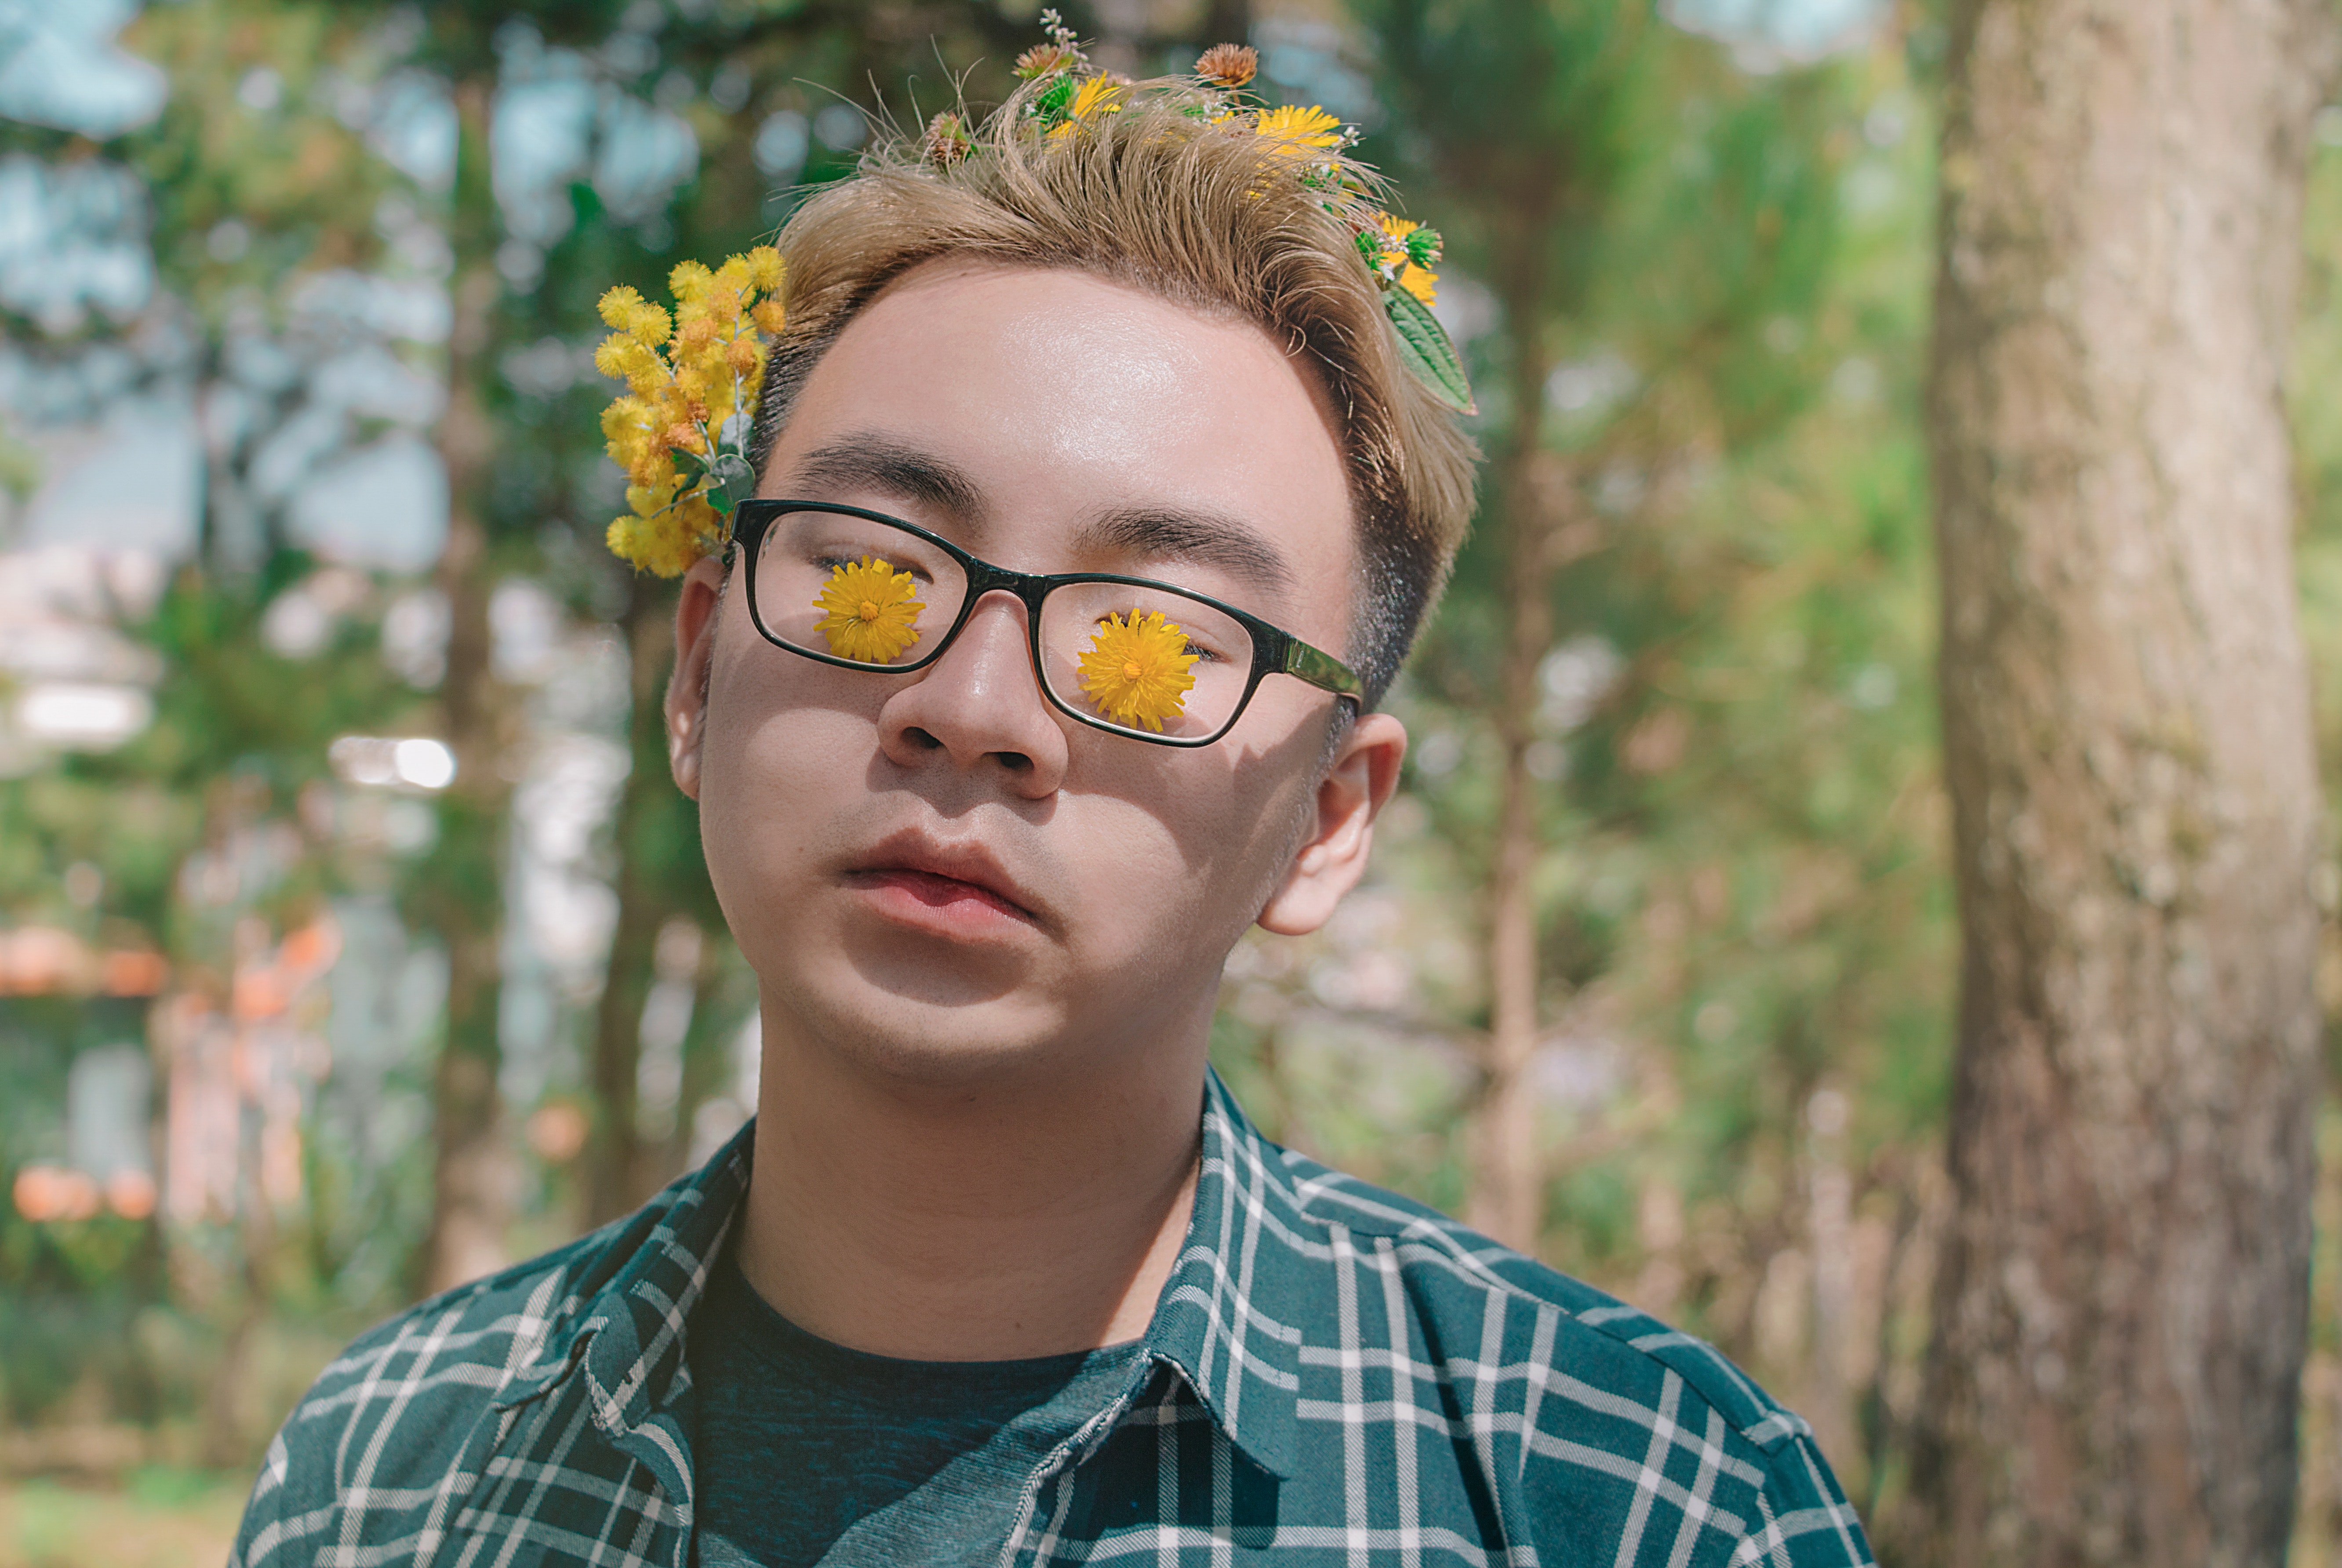
glasses, eyewear, hair, face, green, yellow, head, leaf, hairstyle, cool, forehead, lip, tree, eye, fashion, smile, human, photography, design, vision care, plaid, adaptation, sunlight, moustache, portrait photography, plant, sunglasses, portrait, pattern, happy, style